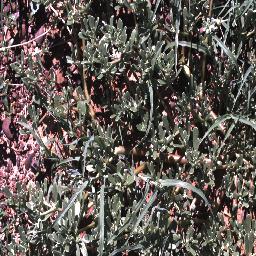
Label: negative